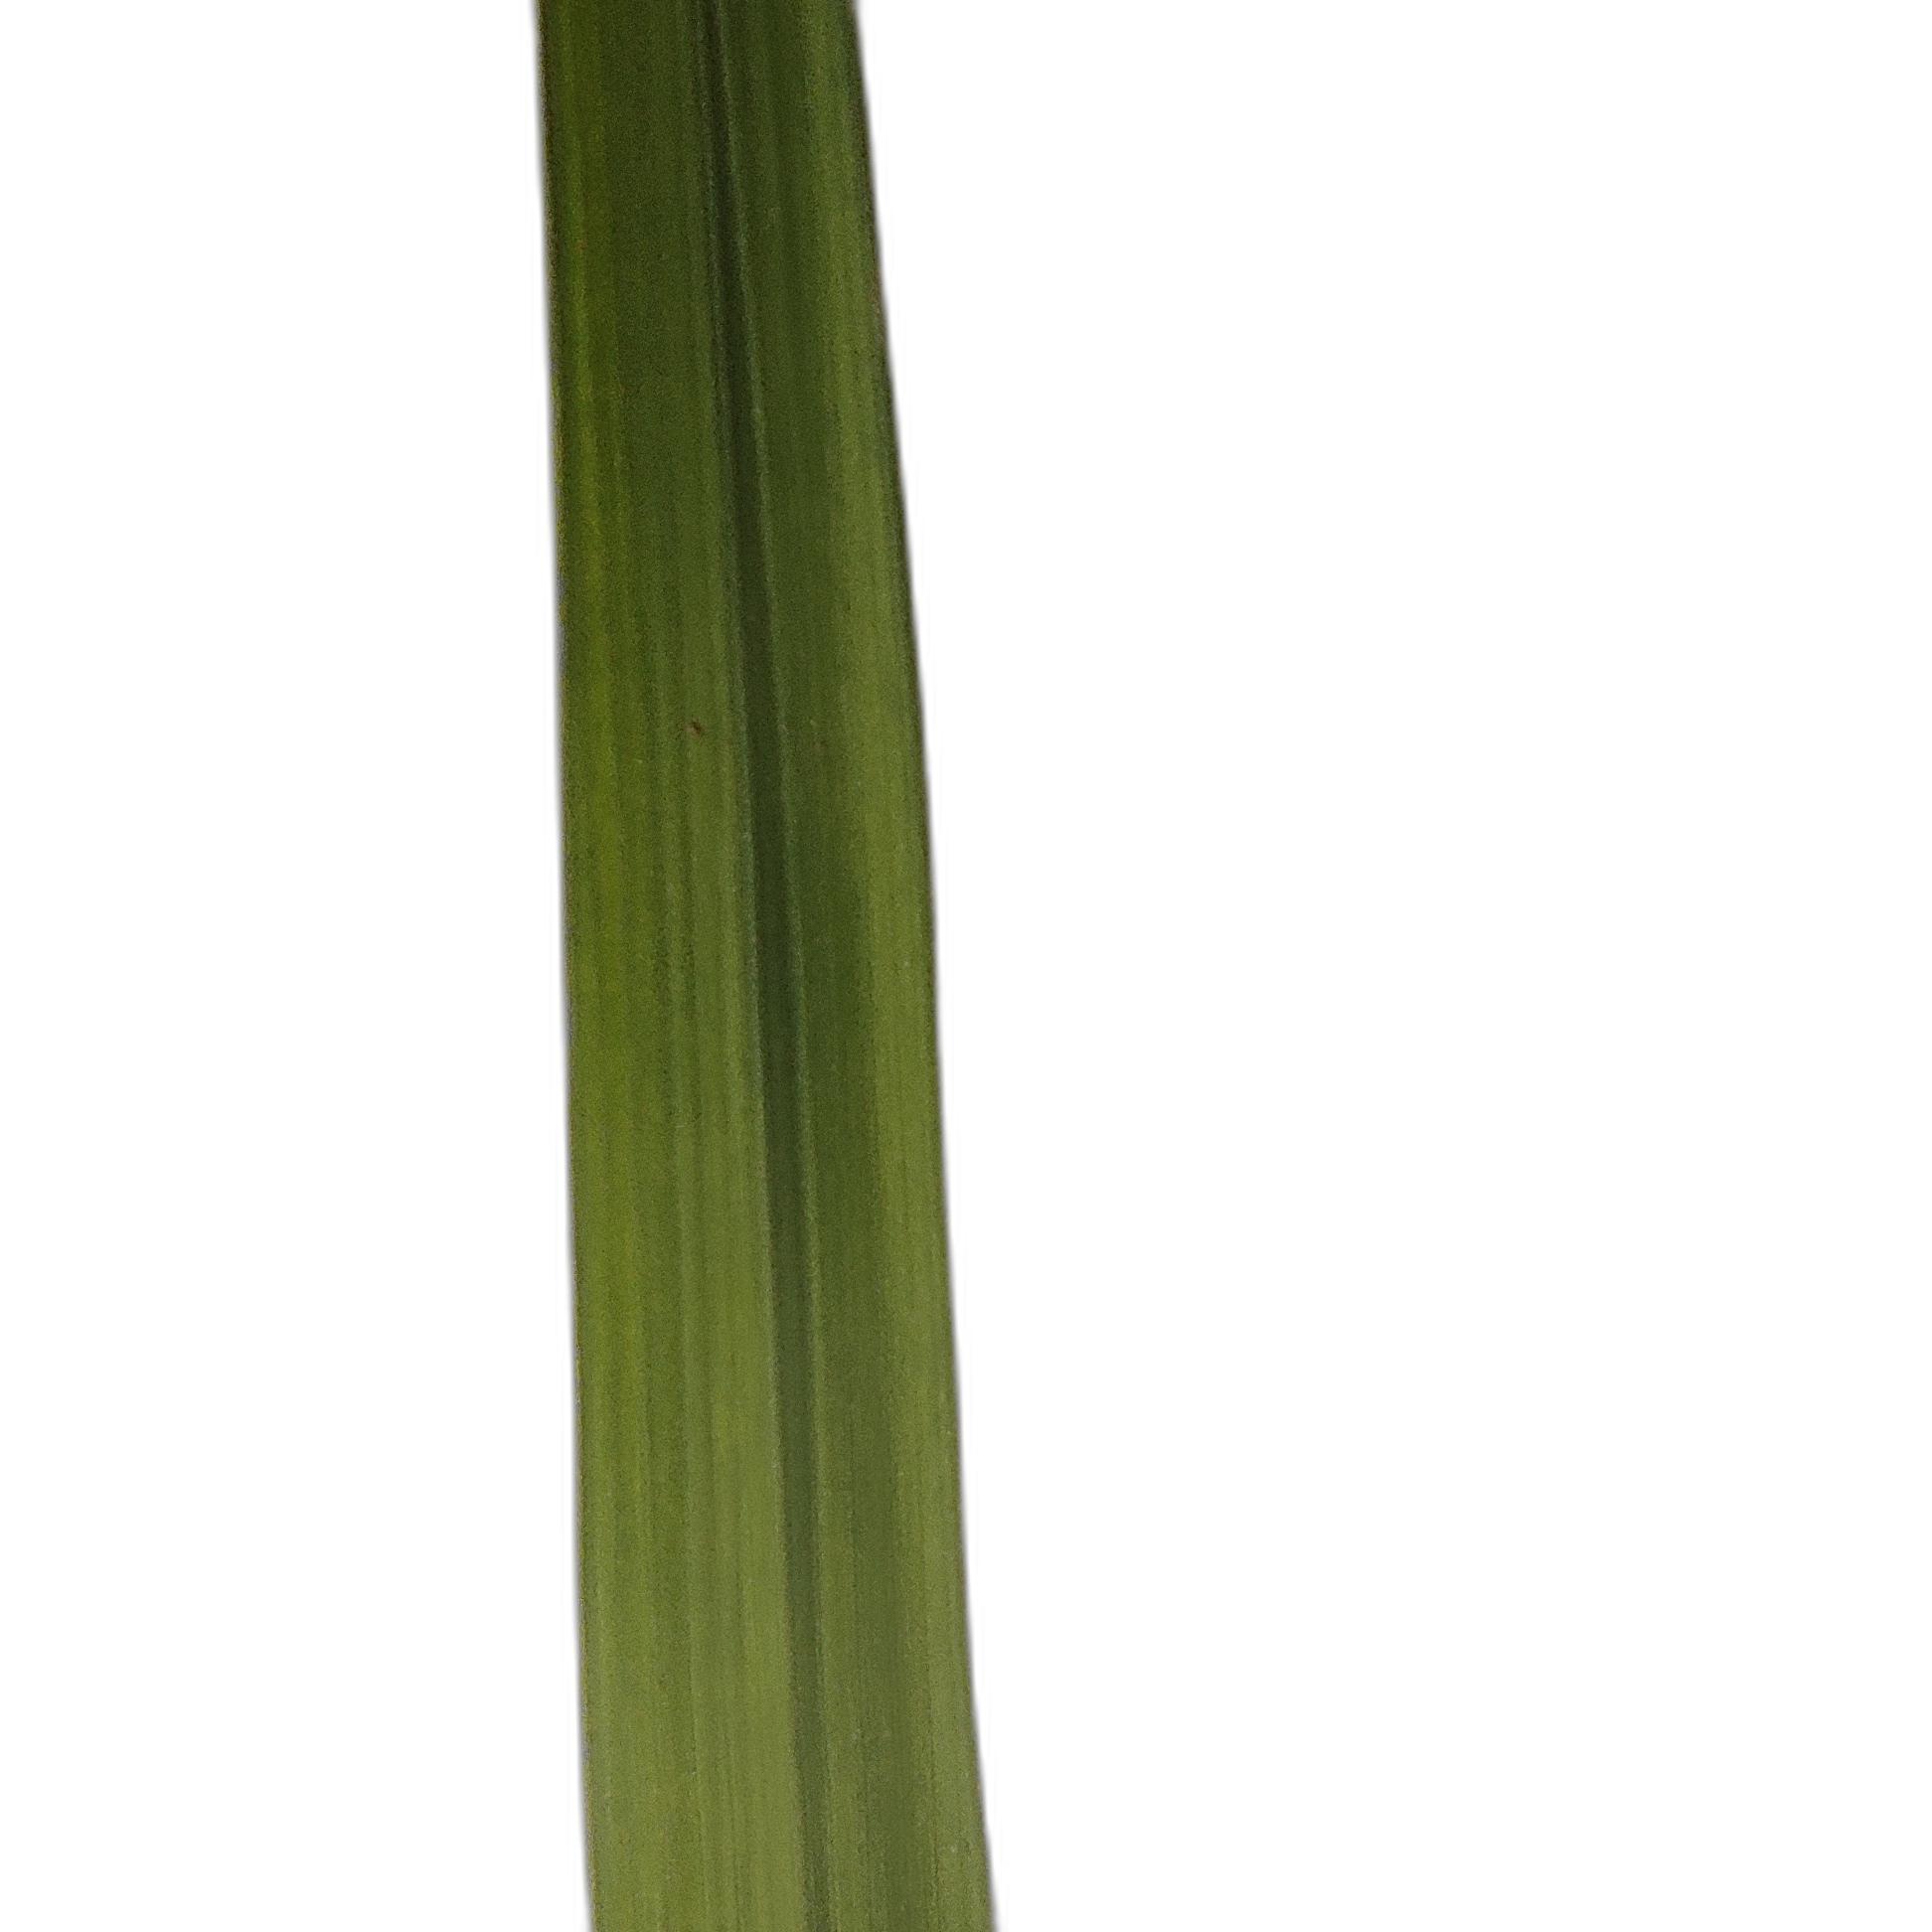
Label: Healthy